Brzac

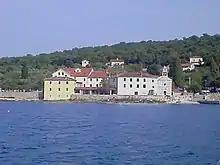
The monastery near Glavotok

Brzac is a village on the western end of the Croatian island of Krk, in an area known as Šotovento. Administratively, Brzac is a part of the town of Krk. As of 2021, it had 174 inhabitants. The Franciscan monastery near Glavotok, founded in the early 16th century, is located just two kilometers to the north of Brzac.